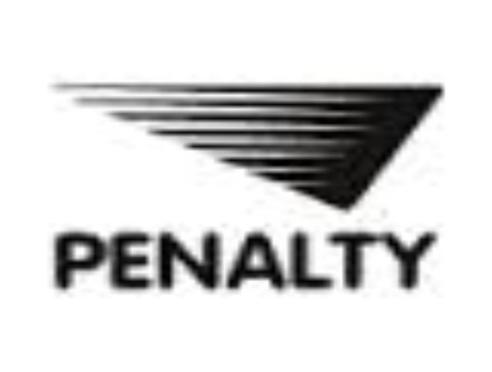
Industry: Clothes